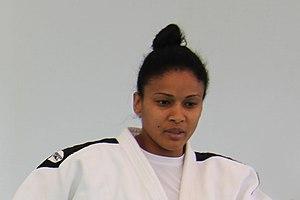
Anaisis Hernández Sarria, née le 30 août 1981 à Cienfuegos, est une judokate cubaine. Elle est vice-championne olympique en 2008 en catégorie des moins de 70 kg.